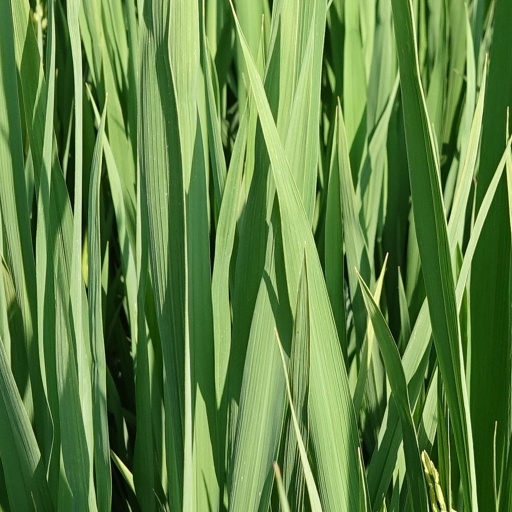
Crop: rice